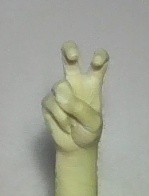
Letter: toot